Steam turbine

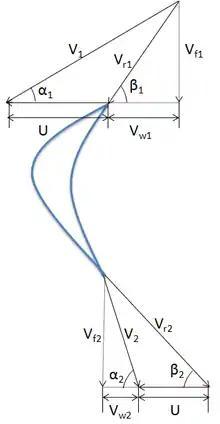
Velocity triangle

An impulse turbine has fixed nozzles that orient the steam flow into high speed jets. These jets contain significant kinetic energy, which is converted into shaft rotation by the bucket-like shaped rotor blades, as the steam jet changes direction. A pressure drop occurs across only the stationary blades, with a net increase in steam velocity across the stage.